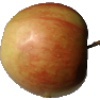
Label: Apple Red 2